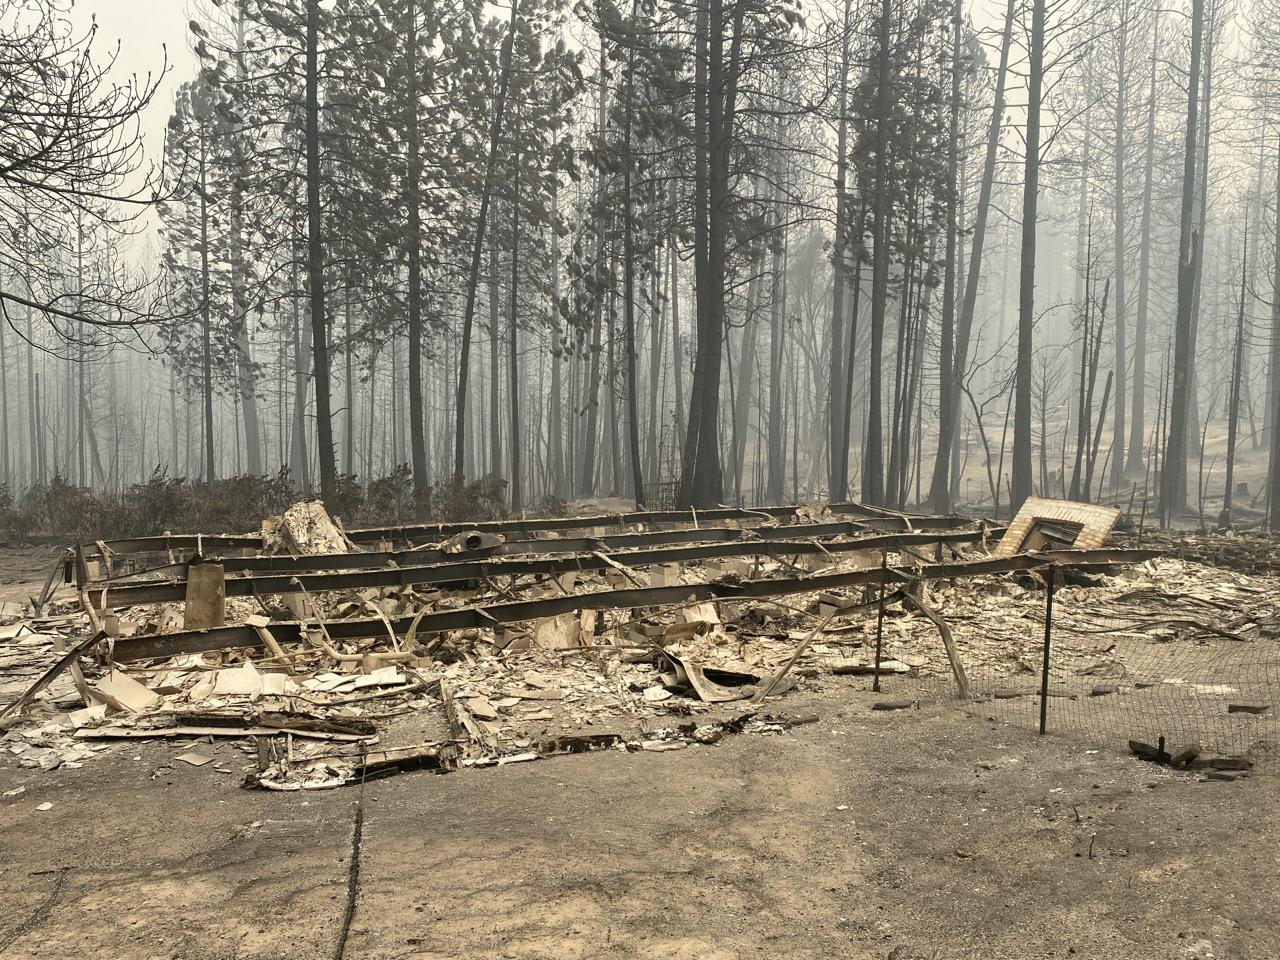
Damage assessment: destroyed